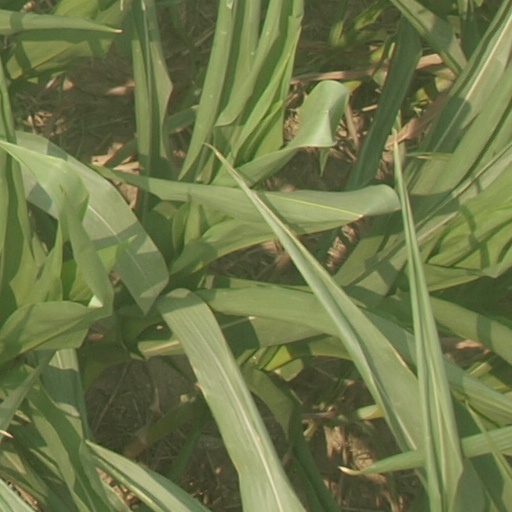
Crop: maize; corn